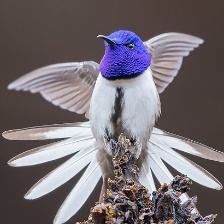
Species: ECUADORIAN HILLSTAR
Scientific name: OREOTROCHILUS CHIMBORAZO
ImageNet parent category: hummingbird